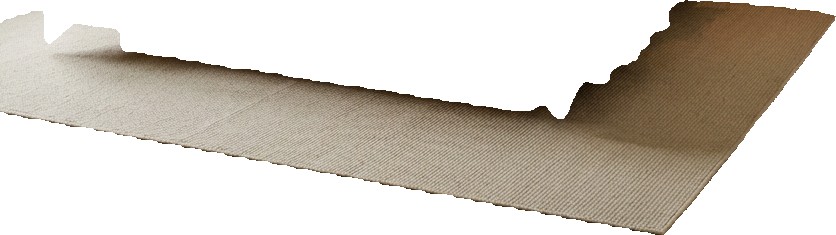
Surface category: rug